Gerrit Lundens

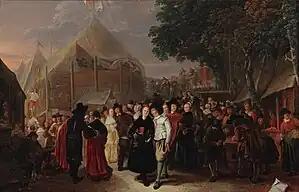
"The fairgoers"

He made copies after prominent masters including work of the Flemish genre painter Adriaen Brouwer who had worked a long time in the Dutch Republic. His most notable copy after a work of a contemporary master is his copy of "The Night Watch", Rembrandt's famous painting which shows one of Amsterdam's Schutterijen (civic militia guards) led by its Captain Banning Cocq out of the gates of their Amsterdam militia headquarters (original on display at the Rijksmuseum Amsterdam. It is believed that Captain Cocq commissioned Lunden to make the smaller replica, which is now in the collection of the National Gallery, London. Lundens' copy painted only a few years after the original, shows Rembrandt's work before 1715 when it was cut down on three sides and lost a few figures. One significant difference with the original work is the more elevated position of the pikeman Walich Schellingwou, which was possibly to compensate for the omission of the cartouche with the names of the persons depicted. It has been suggested that about 10 of his works made around the time he is presumed to have copied "The Night Watch" were influenced by Rembrandt's composition. His composition "The fairgoers" (private collection, c. 1643-49) has even been described as plagiarism of "The Night Watch" in its organisation of the figures in a chaotic crowd to create the illusion of movement, the flanking of the central figures by dark sections and the various light effects used to highlight certain details.